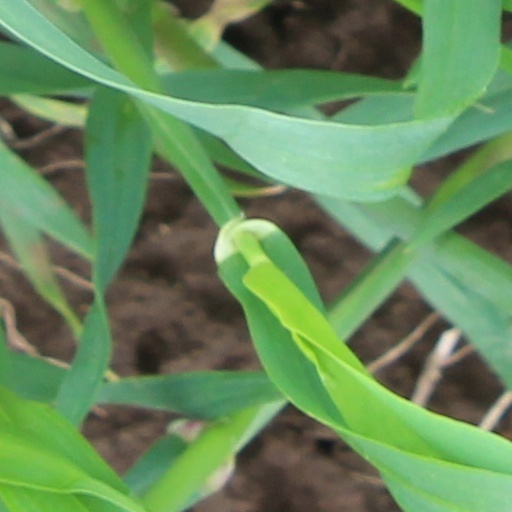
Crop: wheat